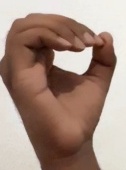
ASL sign: O